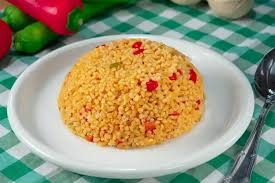
Label: bulgur_pilaf